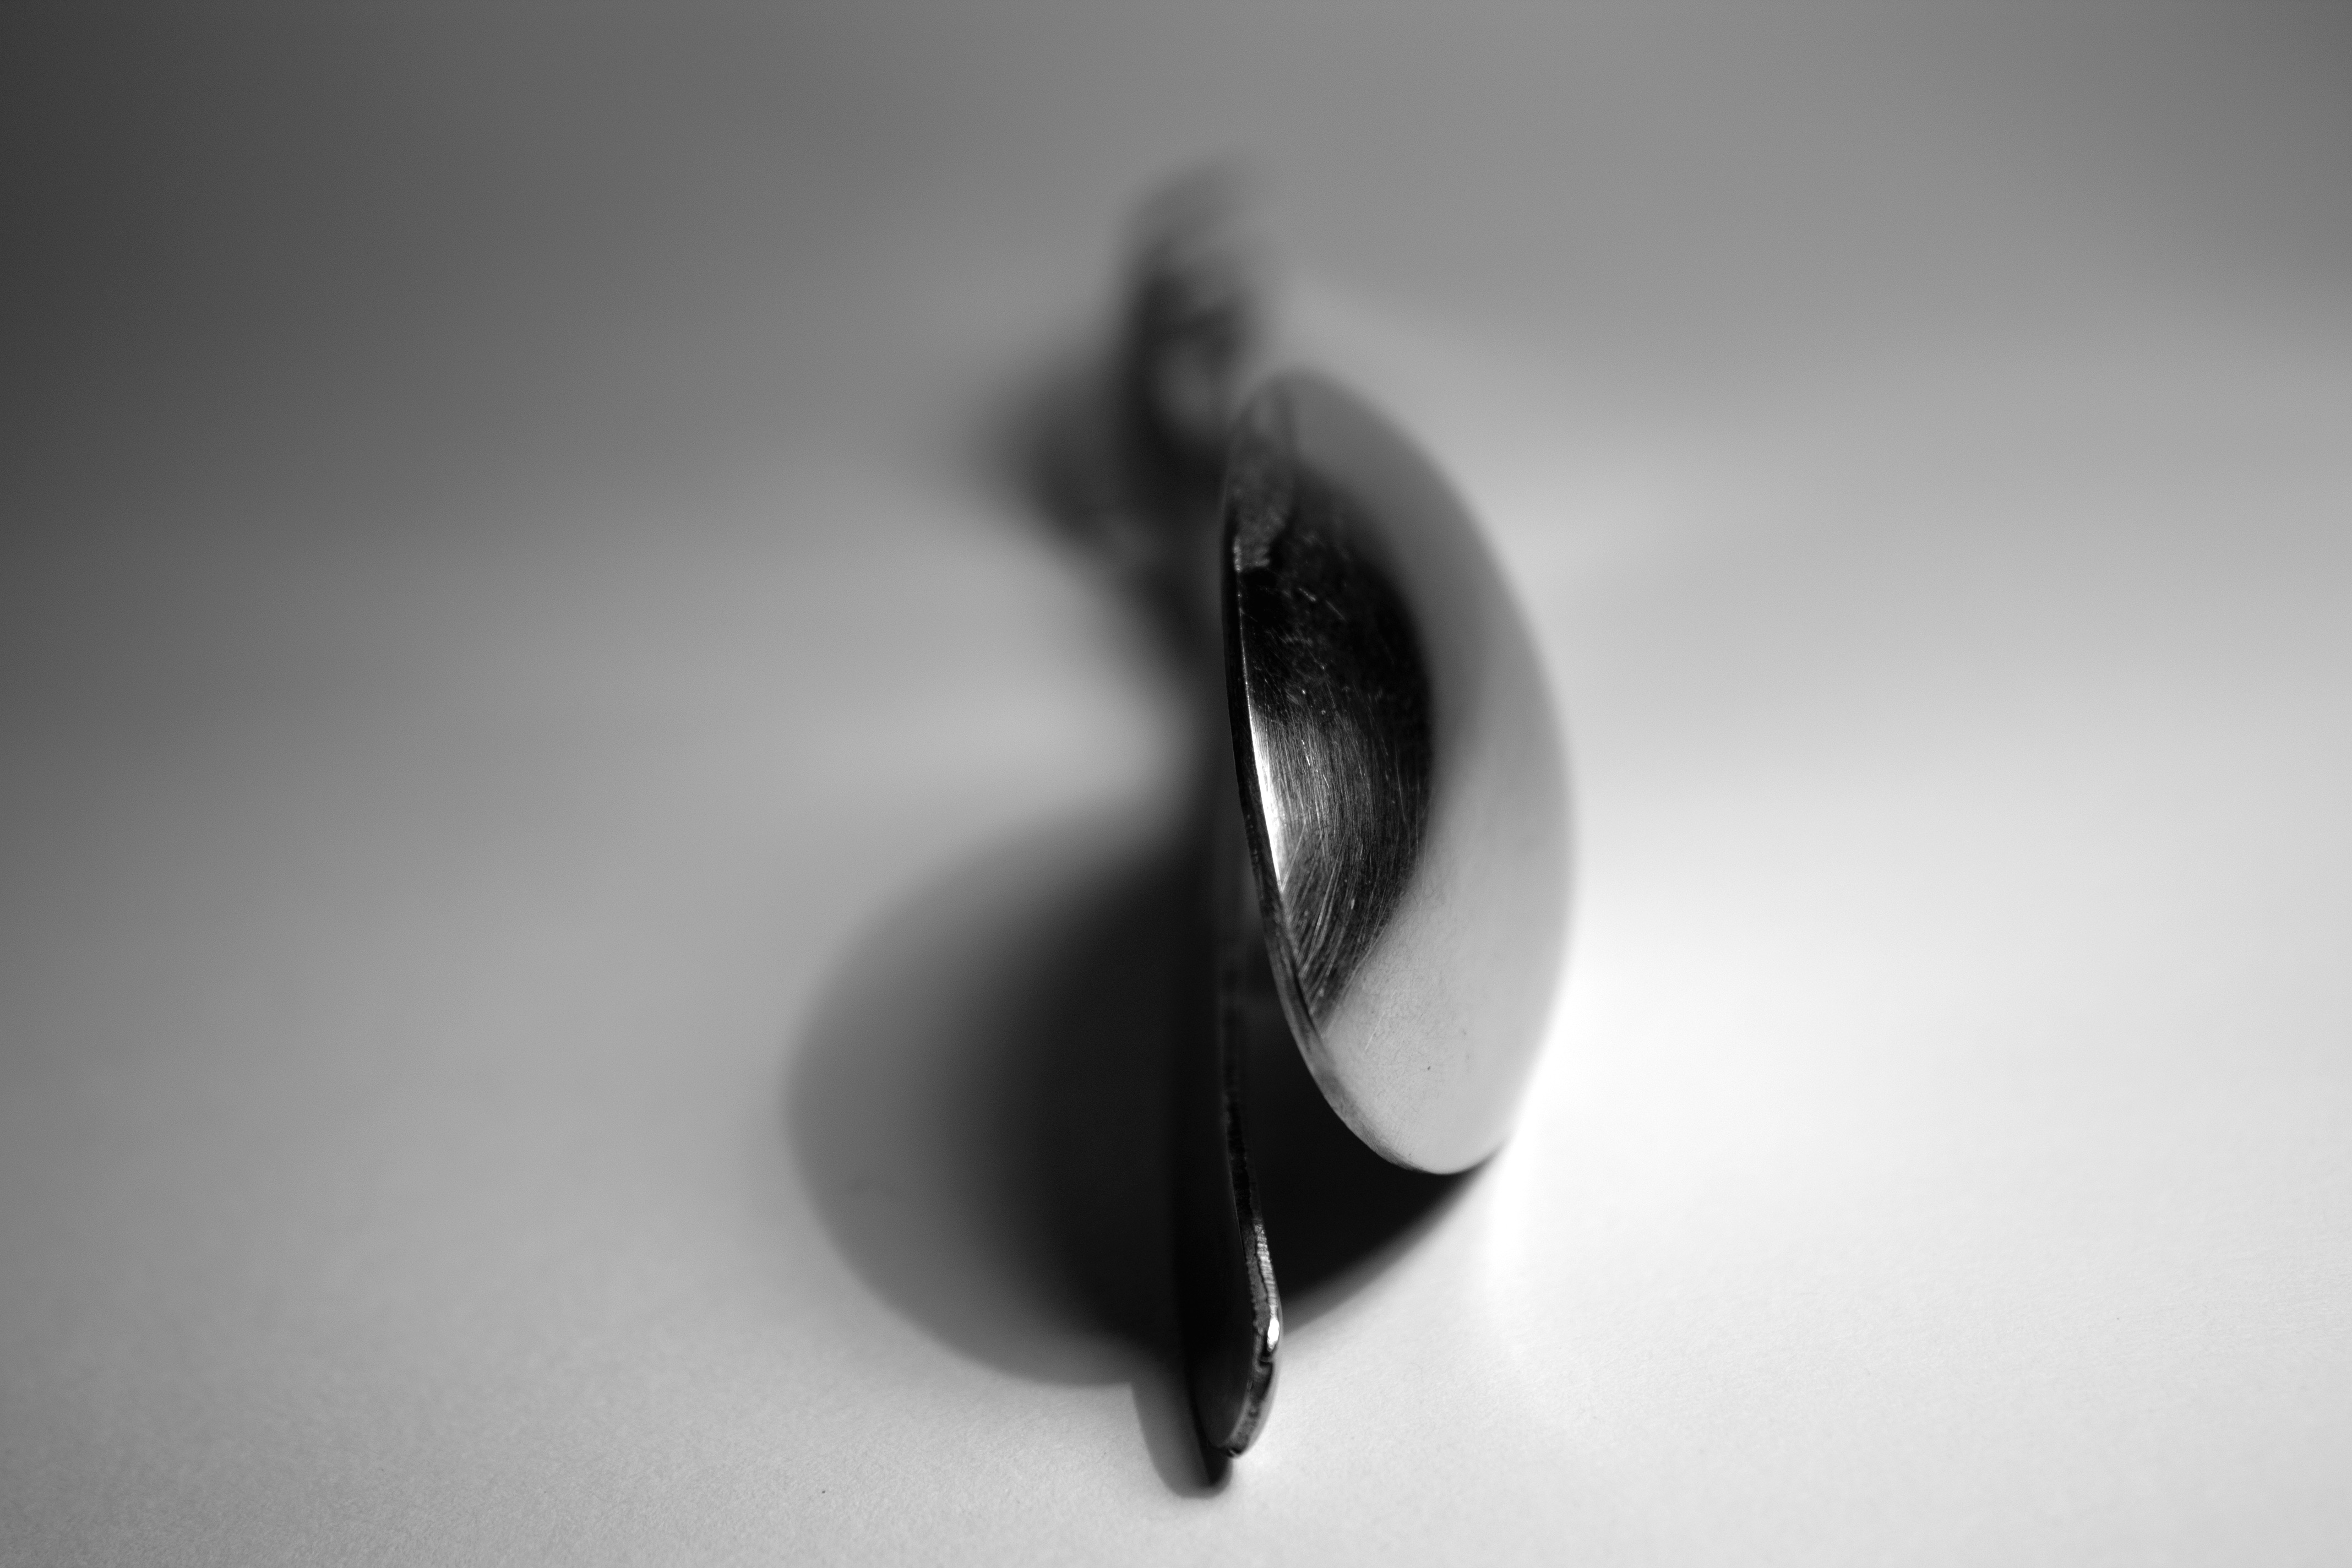
hand, light, black and white, white, photography, black, ear, monochrome, circle, close up, eye, organ, shape, macro photography, monochrome photography, computer wallpaper